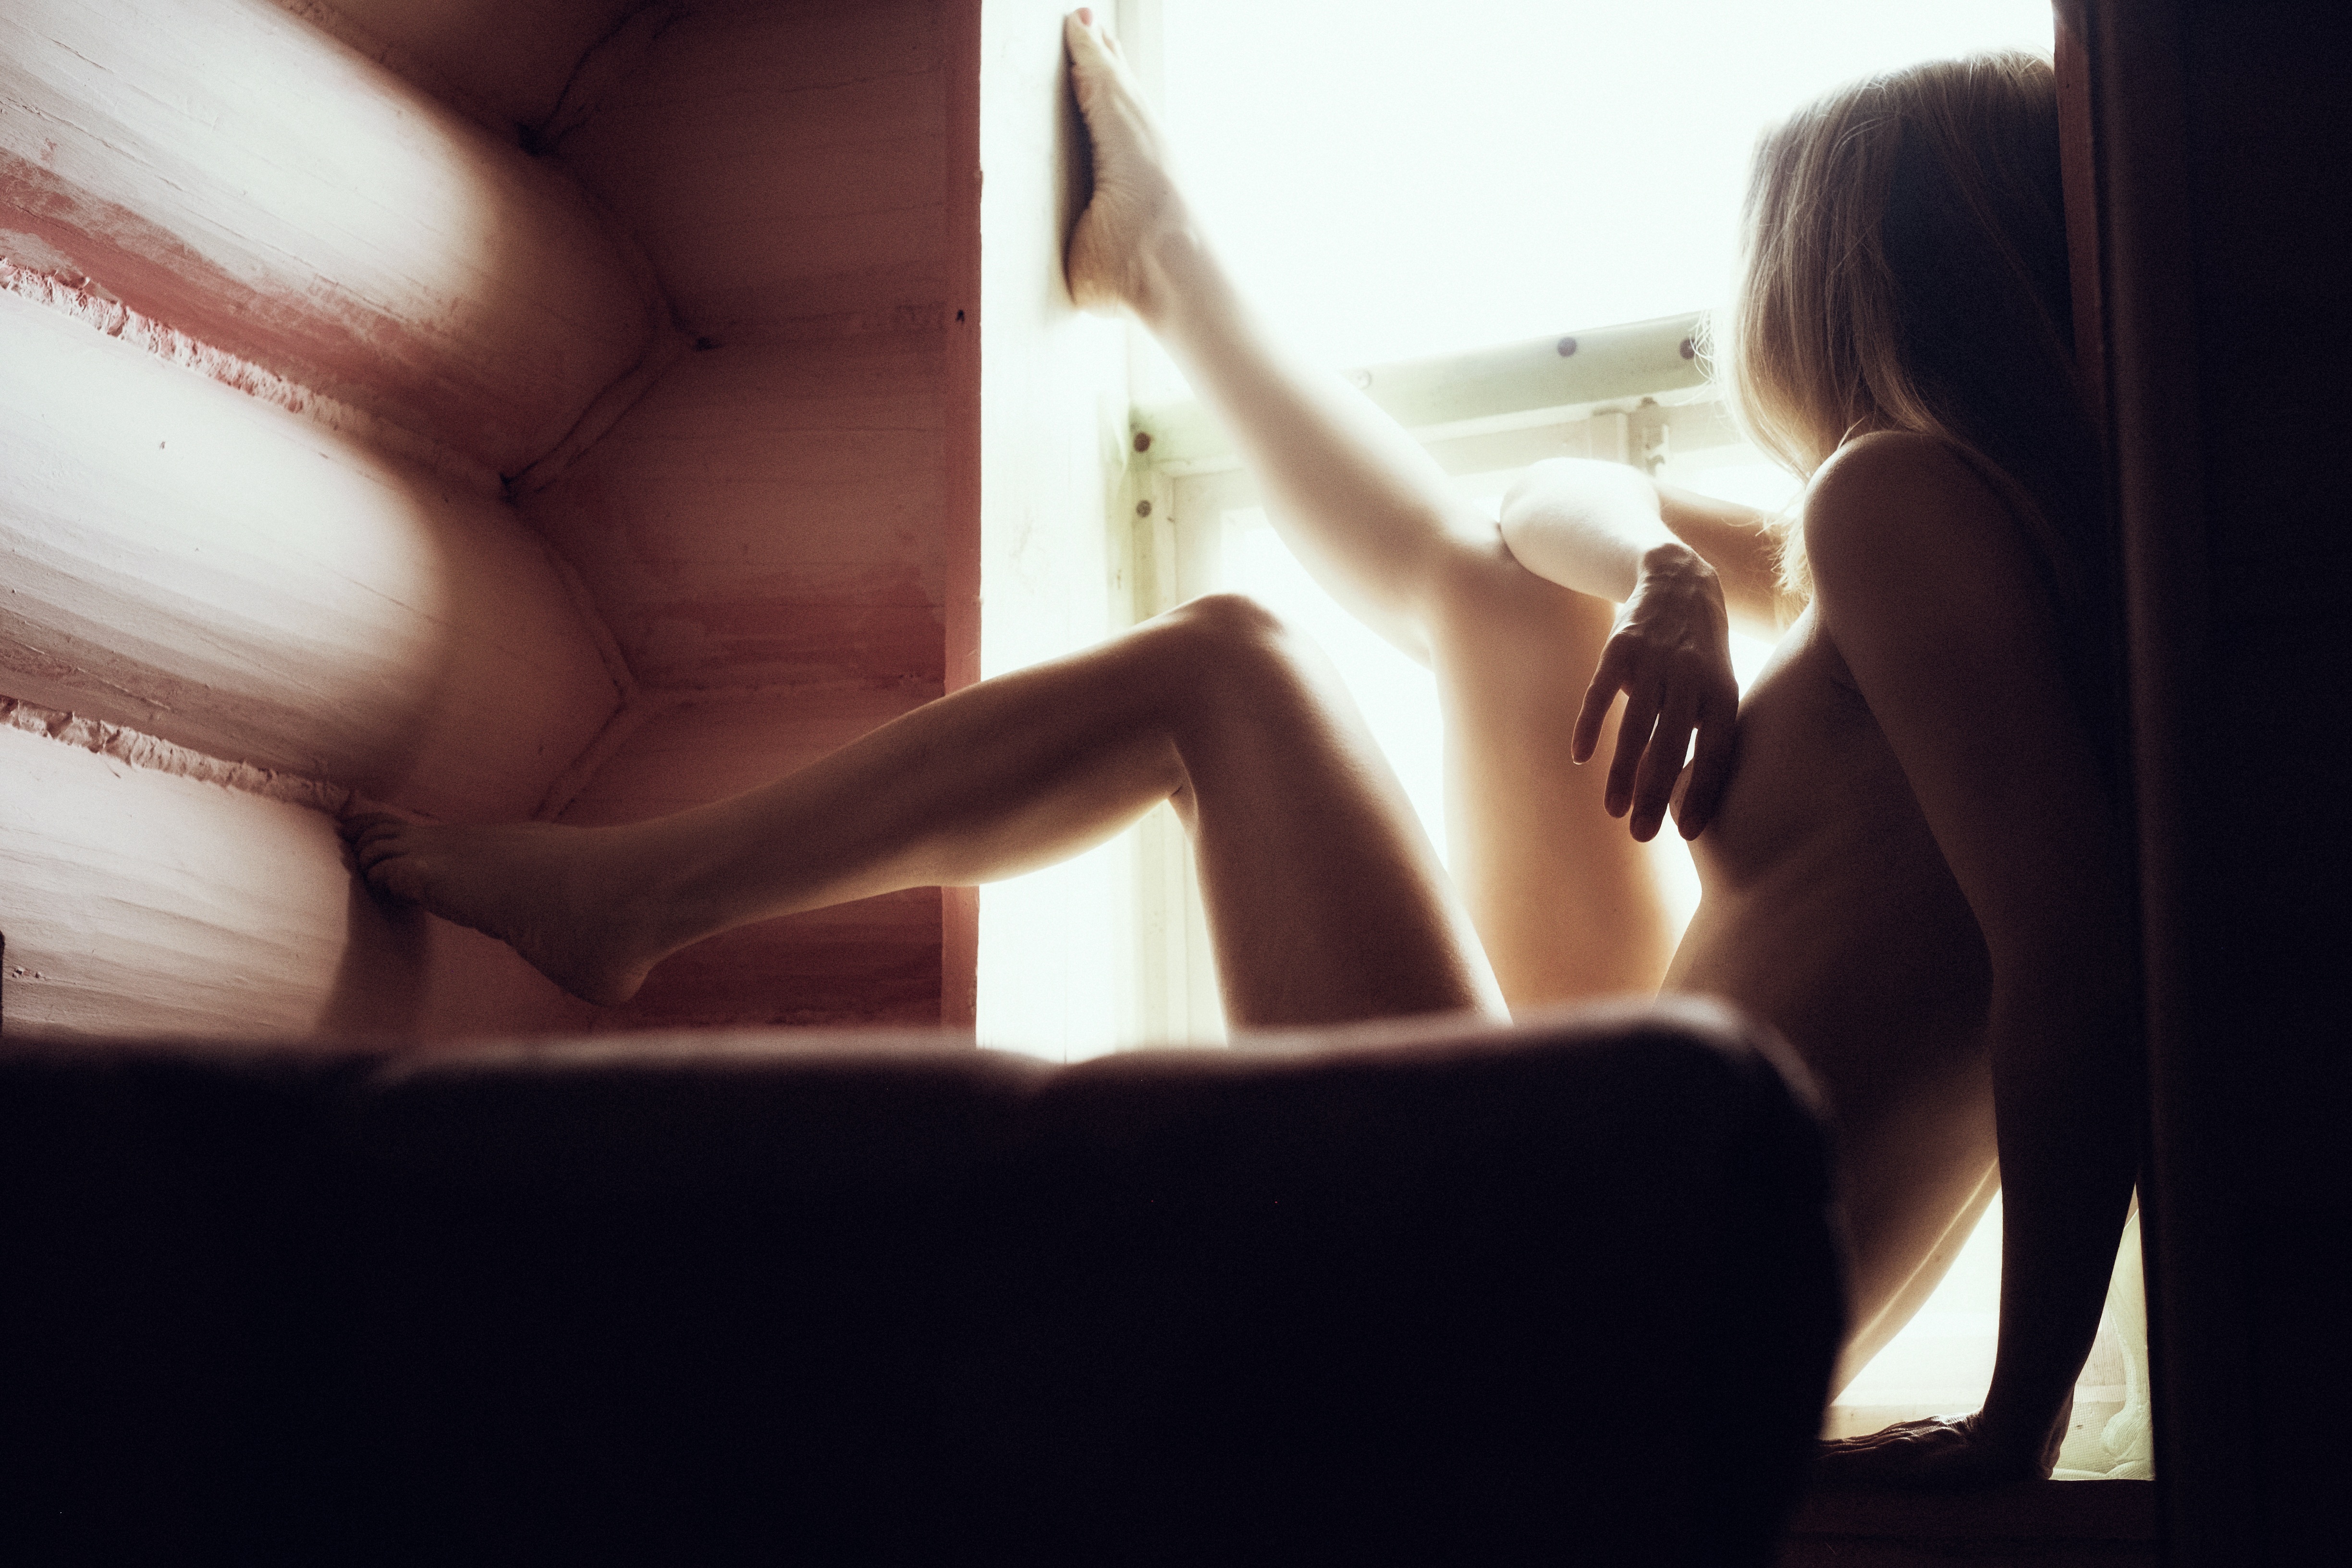
hand, person, light, girl, woman, hair, photography, house, window, leg, portrait, model, finger, romance, black, human body, daylight, legs, photograph, beauty, day, nude, image, dacha, body, spin, breast, emotion, erotica, interaction, photo shoot, sense, human positions, art model